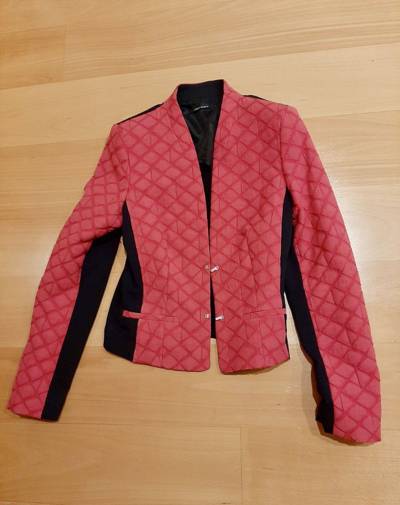
Waste category: clothes